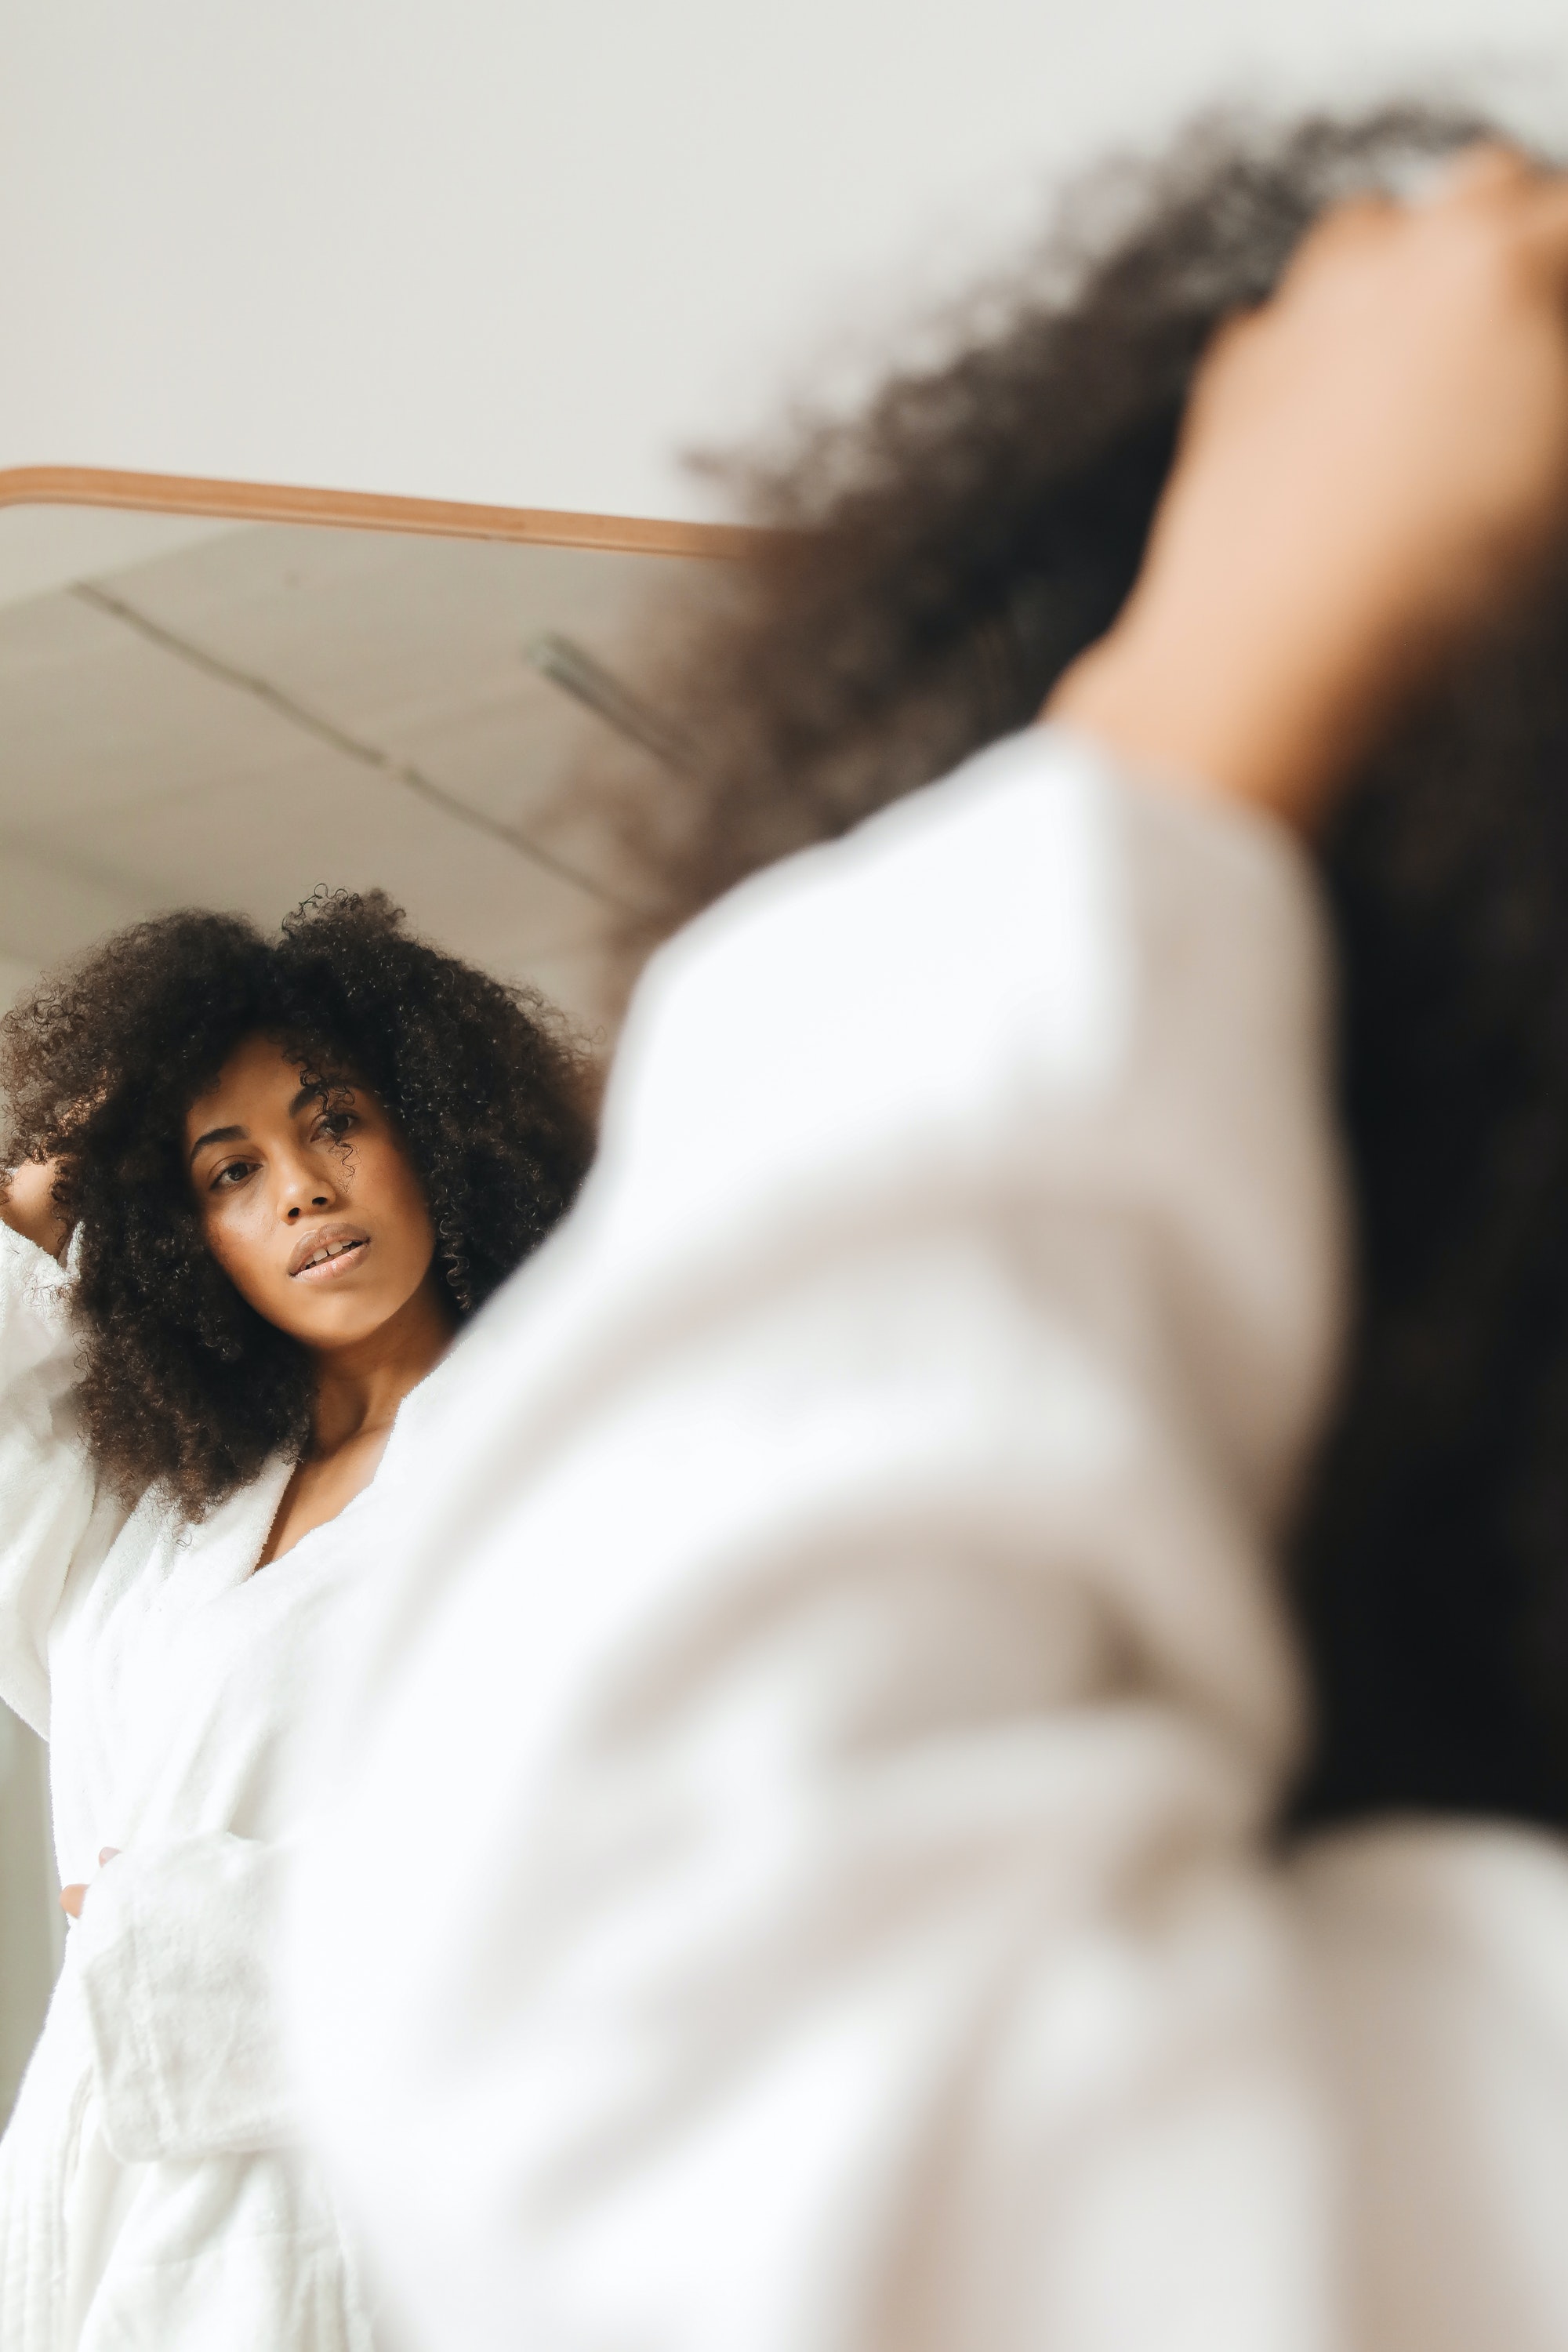
woman, lip, shoulder, eyelash, comfort, neck, sleeve, flash photography, happy, gesture, black hair, long hair, fashion design, fur, brown hair, linens, human leg, fun, room, child, portrait photography, photo shoot, fashion model